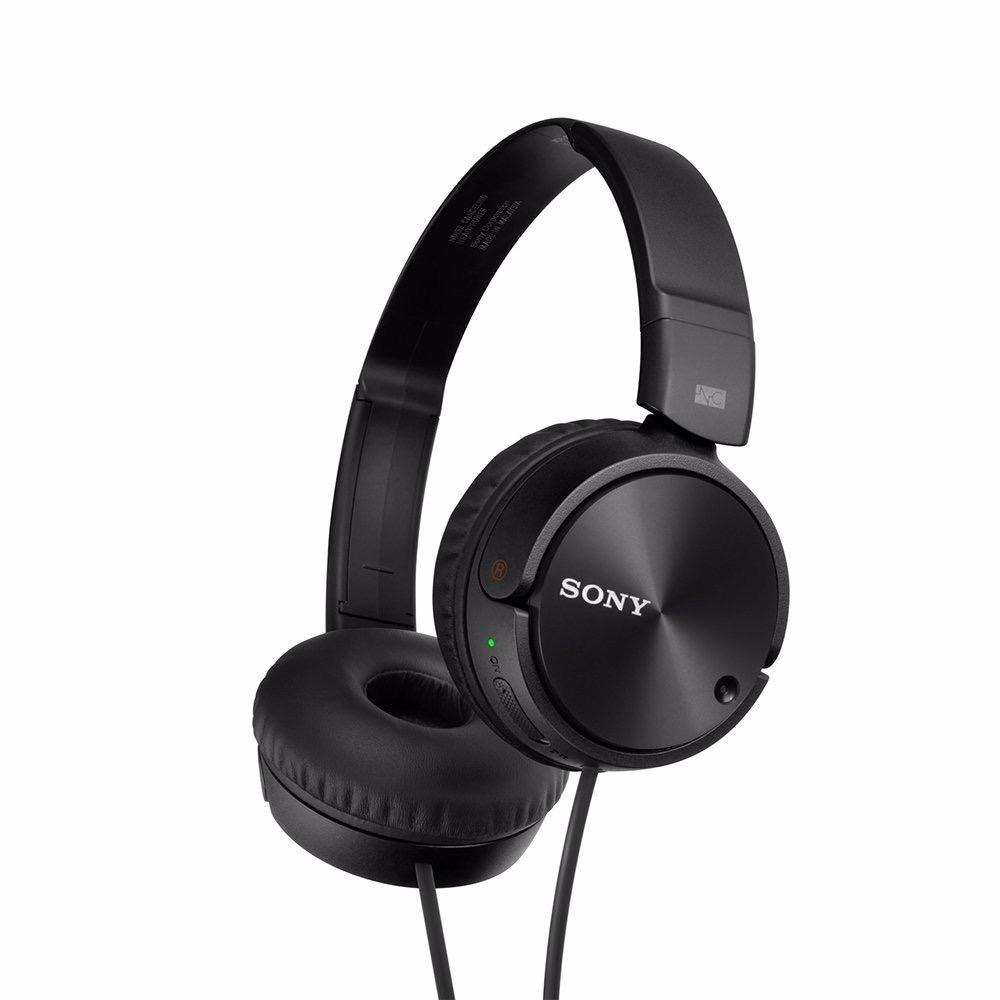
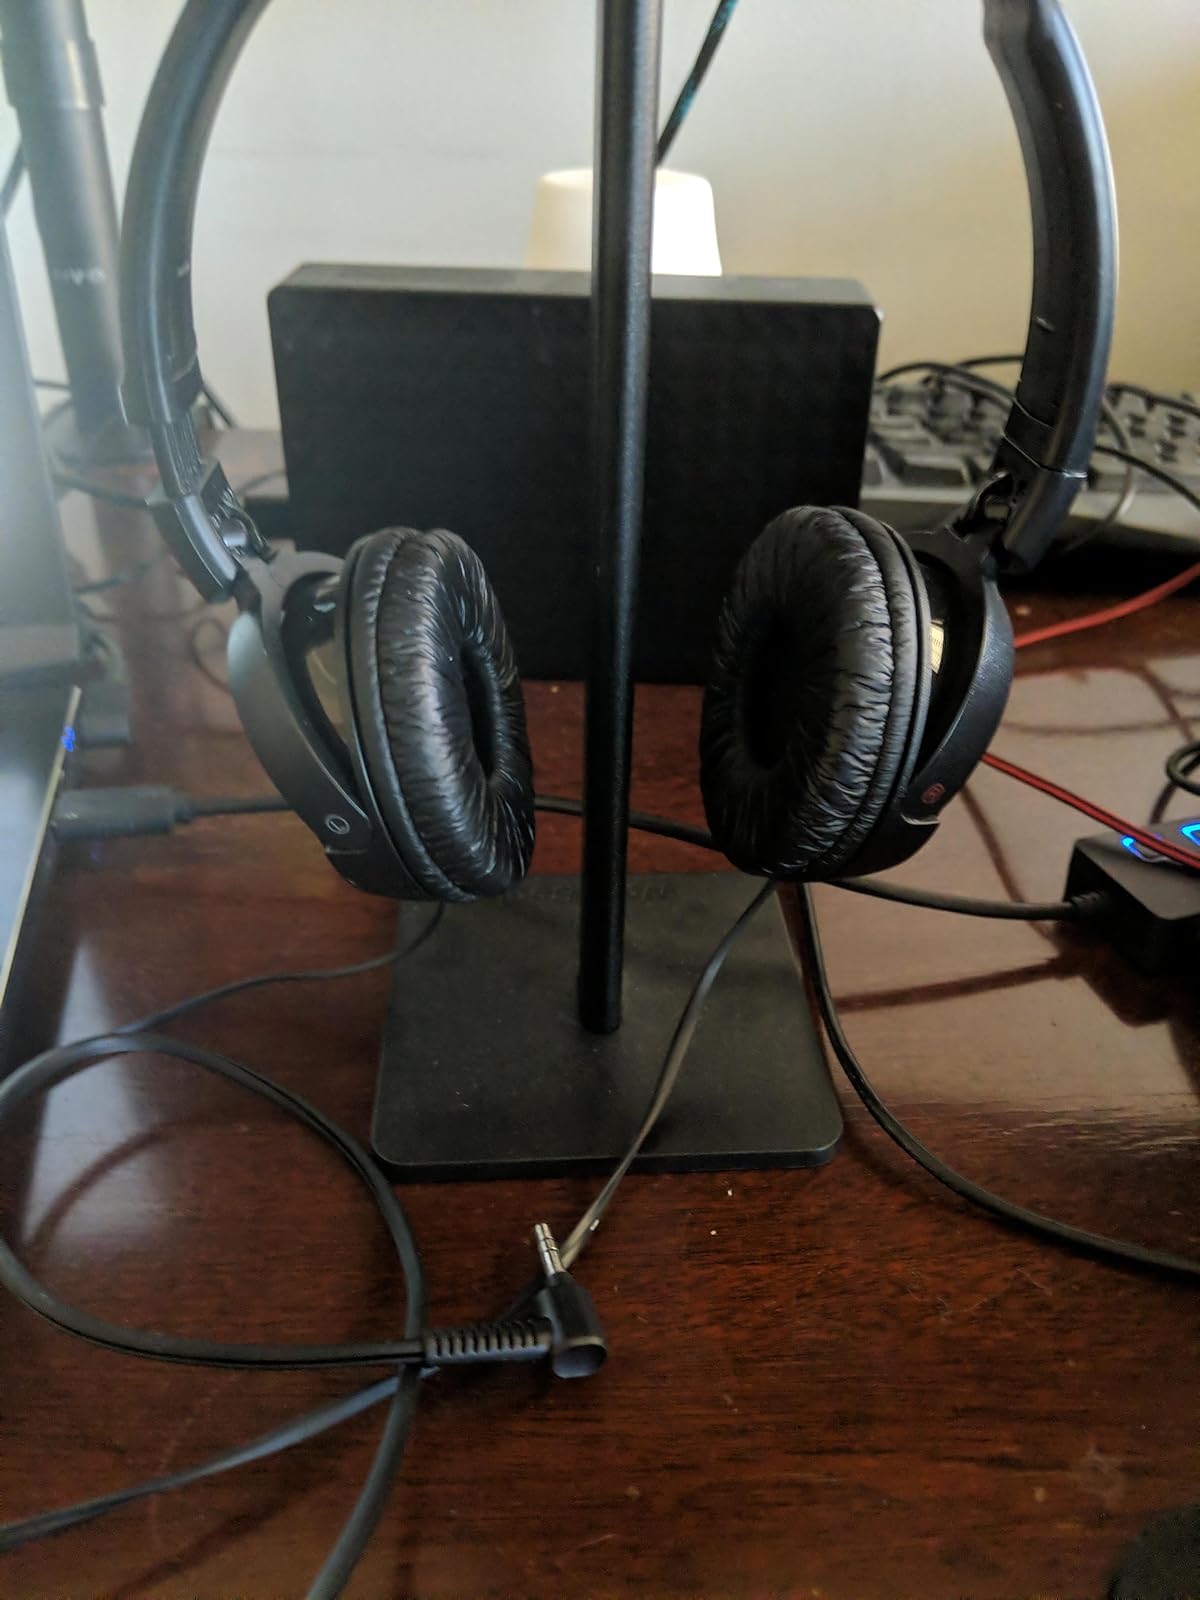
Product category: headphones
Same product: yes